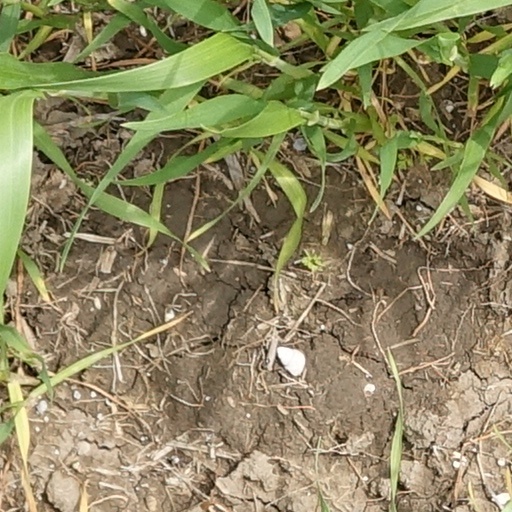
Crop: wheat